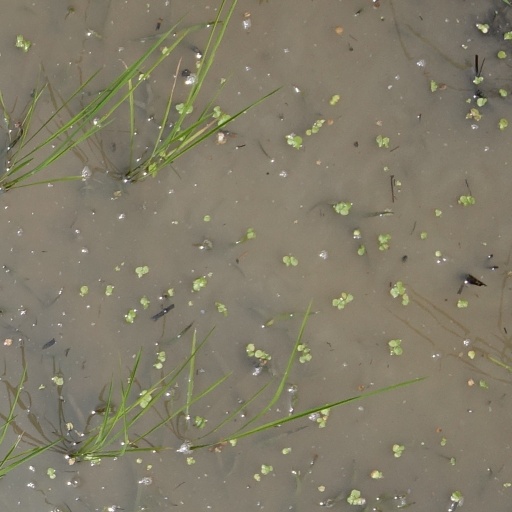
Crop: rice